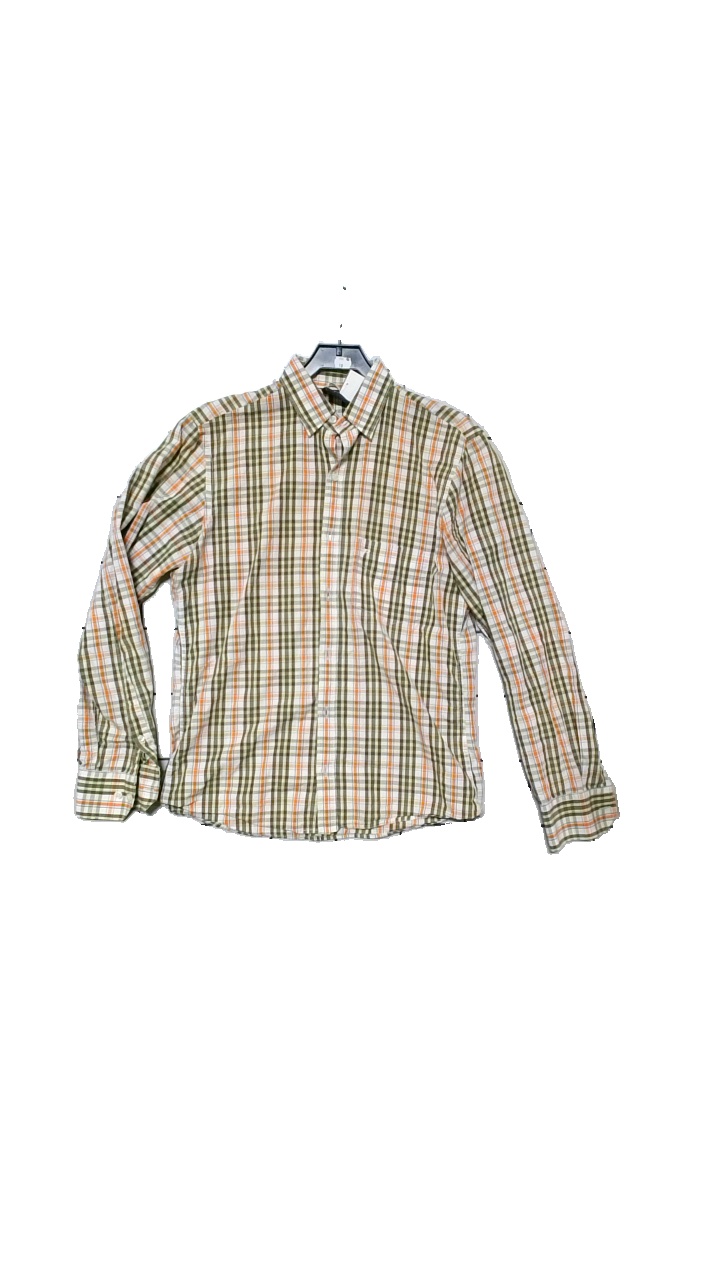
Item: Shirt (Men)
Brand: Peak Performance
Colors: Orange, Brown
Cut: Regular
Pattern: Checkered print
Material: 100% cotton
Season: All
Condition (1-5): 4
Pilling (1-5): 4
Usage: Reuse
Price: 100-150